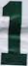
Number: 1